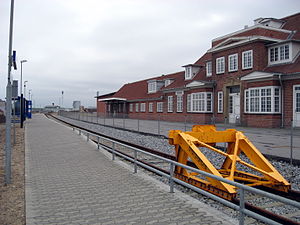
Sylvius Knutzen / Værker
Hirtshals Station (vinduer er ikke oprindelige)
Hirtshals Station er en dansk jernbanestation i Hirtshals, som er endestation på Hirtshalsbanen.
Sylvius Knutzen var en dansk arkitekt, der særligt har arbejdet i Nordjylland i og omkring Hjørring. Han var eksponent for Bedre Byggeskik-stilens videreudvikling af nationalromantikken med bygninger i røde håndstrøgne sten, halvvalmede røde tegltage og hvide småsprossede vinduer.